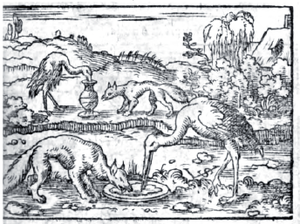
Illustration de «La Cigogne et le Renard» dans Mythologia Aesopica d'Isaac Nicolas Nevelet (1610)
Le Renard et la Cigogne est la dix-huitième fable du livre I de Jean de La Fontaine situé dans le premier recueil des Fables de La Fontaine, édité pour la première fois en 1668. Cette fable est constituée de deux parties : la cigogne tombe dans le piège du renard, puis le renard tombe dans son propre piège cette fois-ci tendu par la cigogne. La morale est : Trompeurs, c'est pour vous que j'écris : Attendez vous à la pareille.